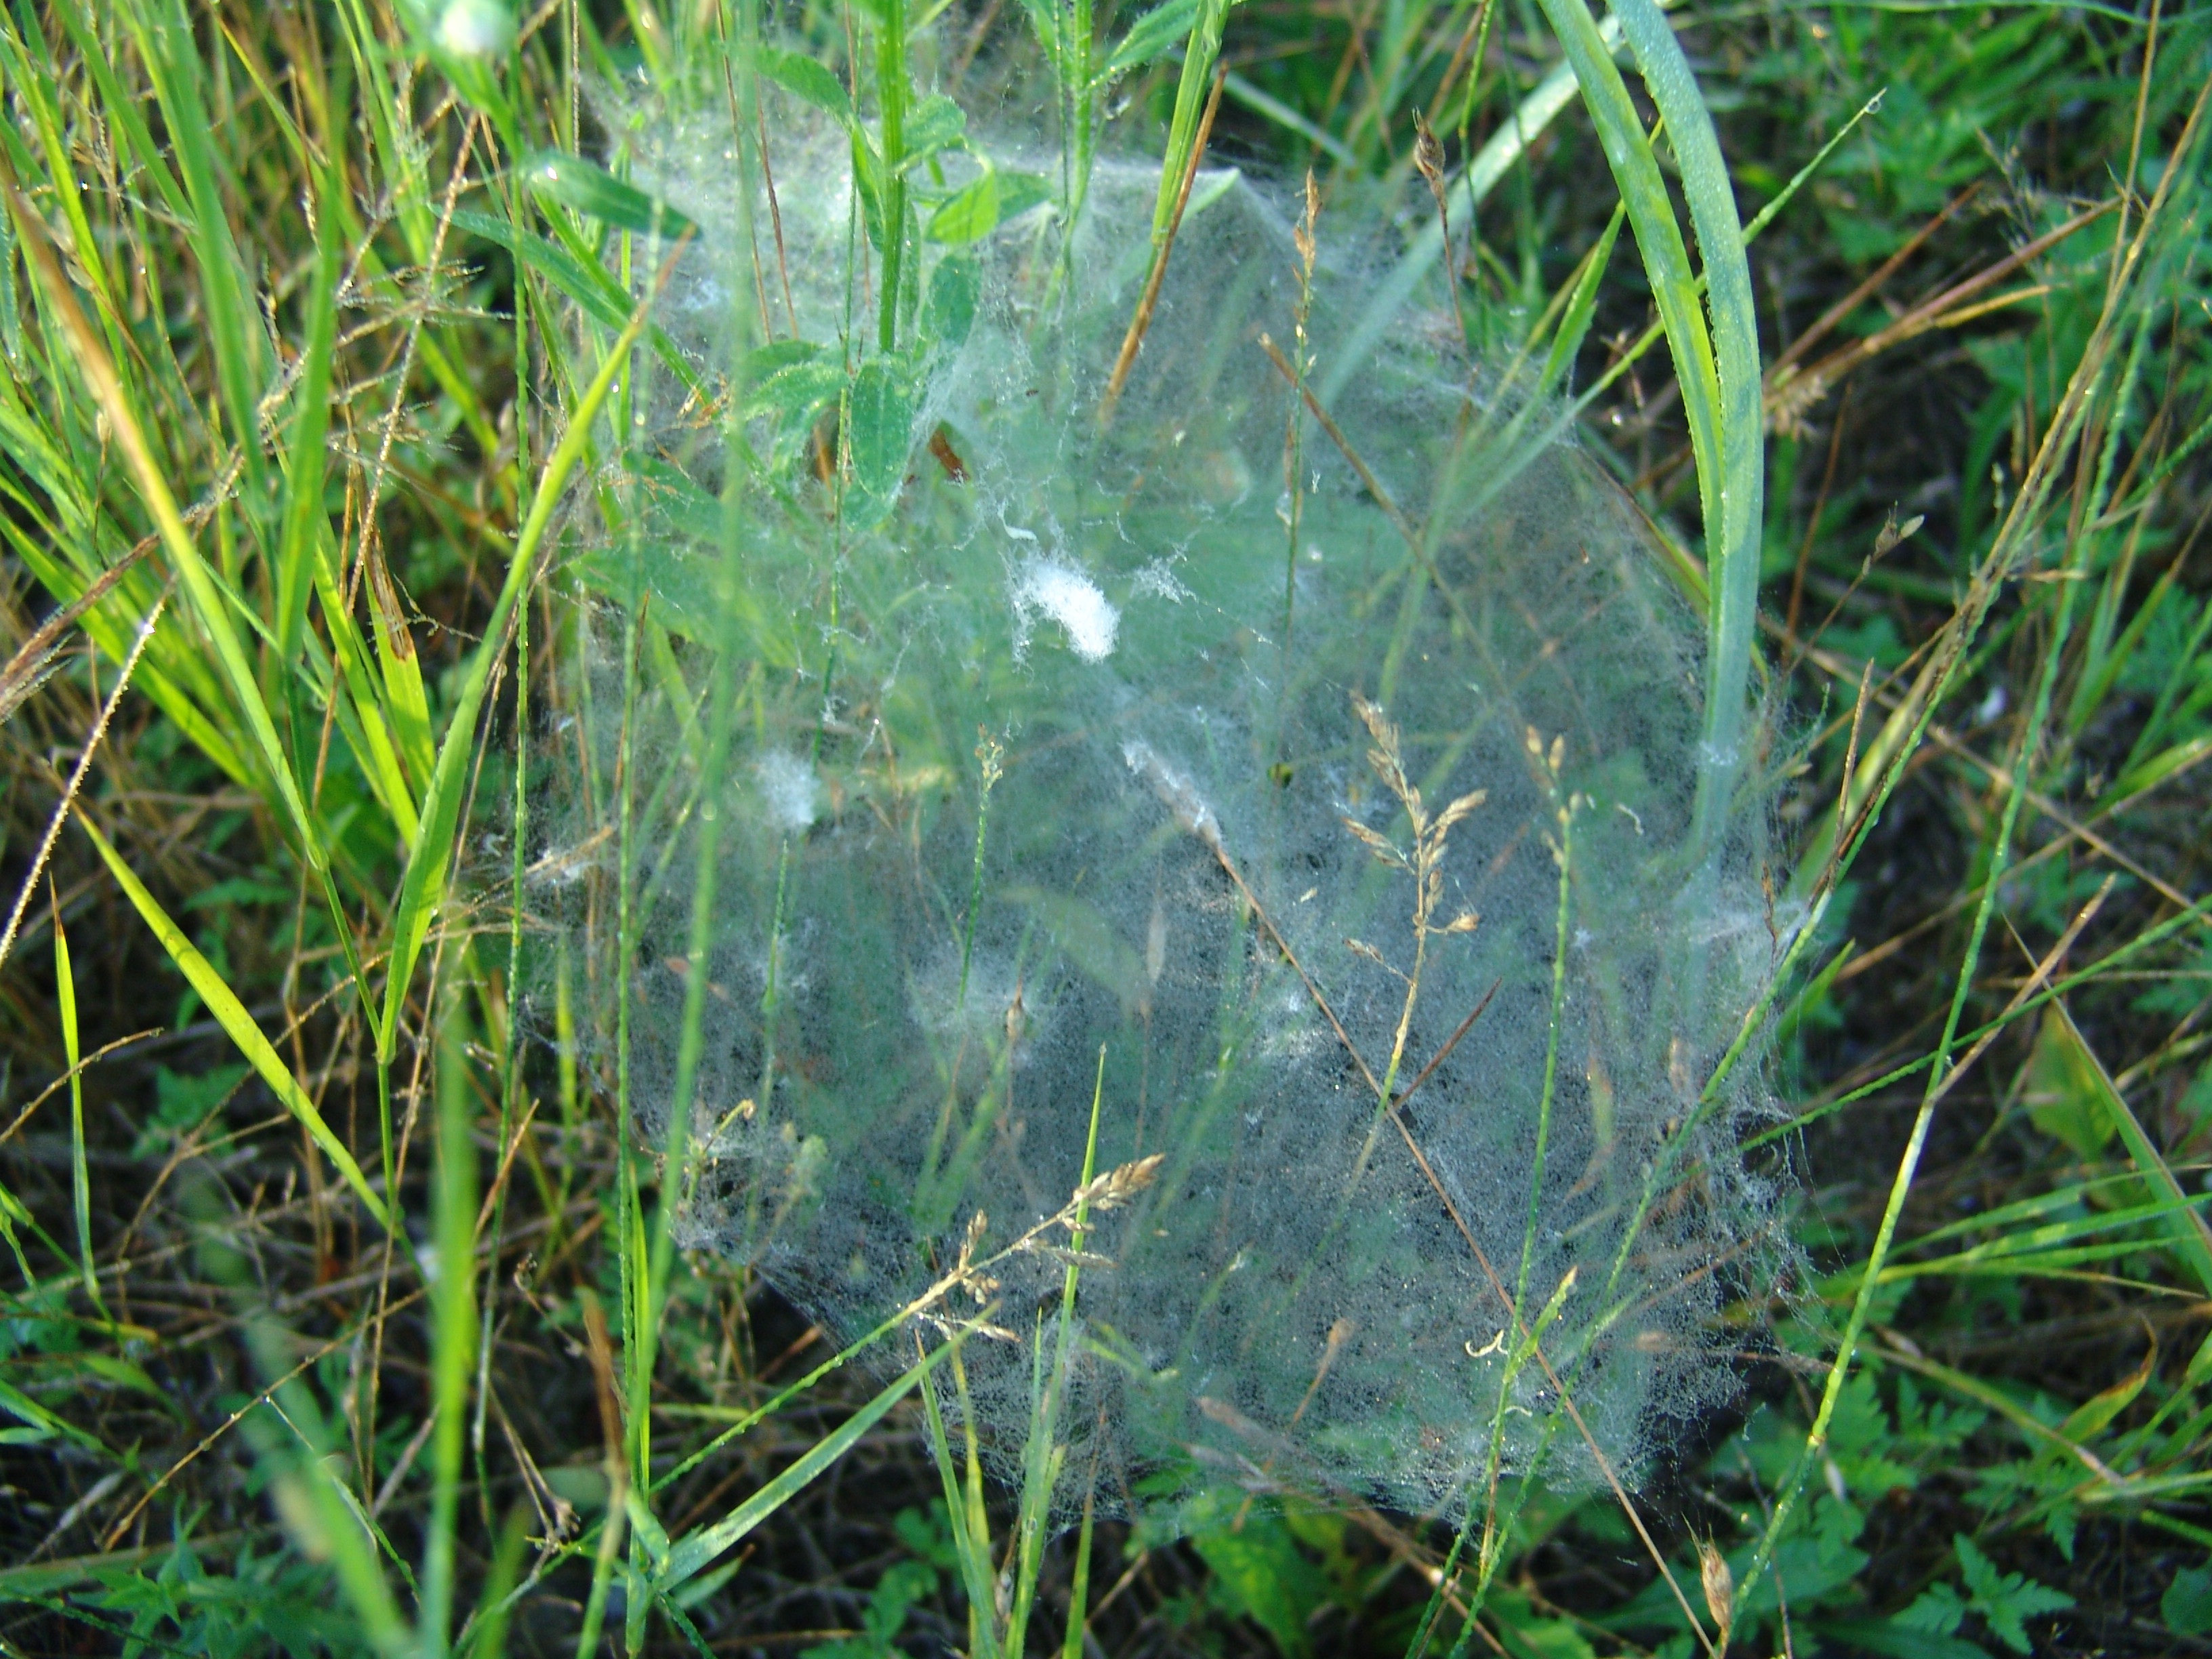
nature, grass, plant, lawn, meadow, leaf, flower, dawn, green, fishing, island, flora, wetland, habitat, flowering plant, drava, natural environment, grass family, land plant